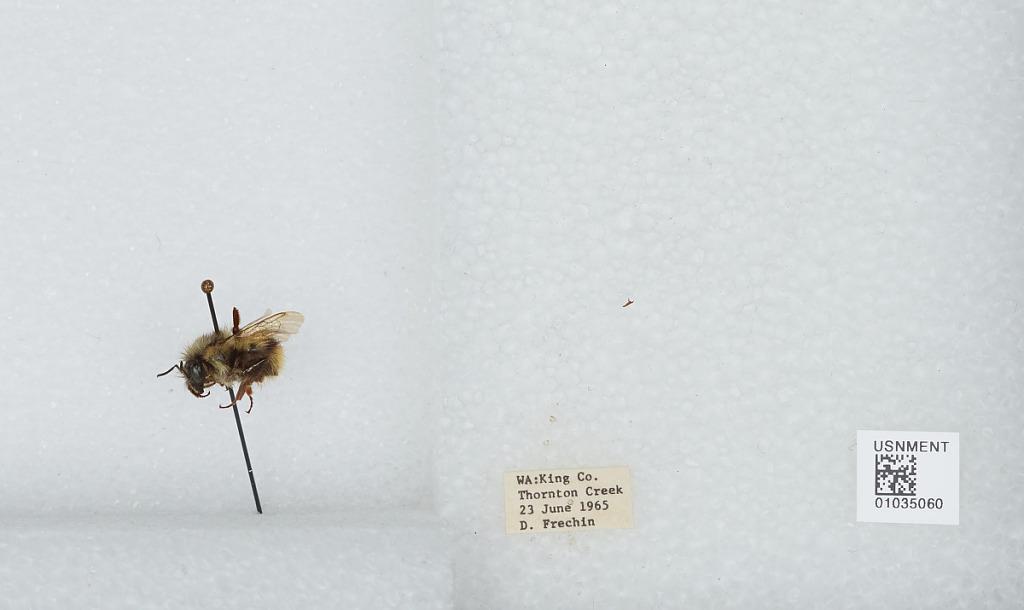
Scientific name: Bombus (Pyrobombus) mixtus Cresson
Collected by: D. Frechin
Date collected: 1965-6-23
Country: United States
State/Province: Washington
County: King
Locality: Thornton Creek
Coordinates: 47.7031, -122.309